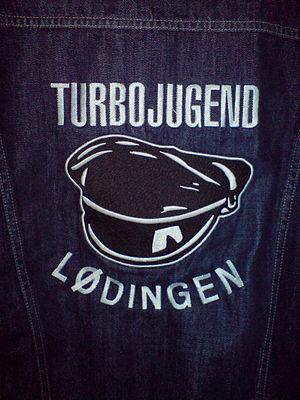
Turbonegro est un groupe de Punk Rock norvégien, originaire de Nesodden, Oslo. Il mélange Hard Rock et Punk Rock, un mélange qu'ils nomment « Deathpunk ». Parmi les influences du groupe on compte Black Flag, Rolling Stones, KISS, Venom, AC/DC, Iggy Pop, Negazione, Circle Jerks, The Ramones, Alice Cooper, ou encore The Stooges.